Macedonian front

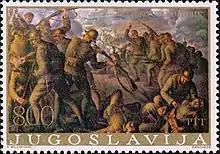
A 1976 Yugoslav postage stamp depicting the collapse of the Salonika front by war artist Veljko Stanojević

The unopposed Bulgarian advance into Greek-held eastern Macedonia precipitated a crisis in Greece. Though the royalist government ordered its troops in the area (the demobilized IV Corps) not to resist and to retreat to the port of Kavala for evacuation, naval vessels did not turn up to permit the evacuation to take place. Despite occasional local resistance from a few officers and their nucleus units, most of the troops, including their commander, surrendered to a token German force and were interned for the remainder of the war at Görlitz, Germany. The surrender of territory recently won with difficulty in the Second Balkan War of 1913 was the last straw for many Venizelist army officers. With Allied assistance, they launched a coup which secured Thessaloniki and most of Greek Macedonia for Venizelos. From that point, Greece had two governments: the "official" royal government at Athens, which maintained Greek neutrality, and the "revolutionary" Venizelist "Provisional Government of National Defence" at Thessaloniki, this division became known as National Schism. At the same time, the Italians had deployed more forces to Albania, which managed to push the Austrian corps back through very hilly country south of Lake Ostrovo.